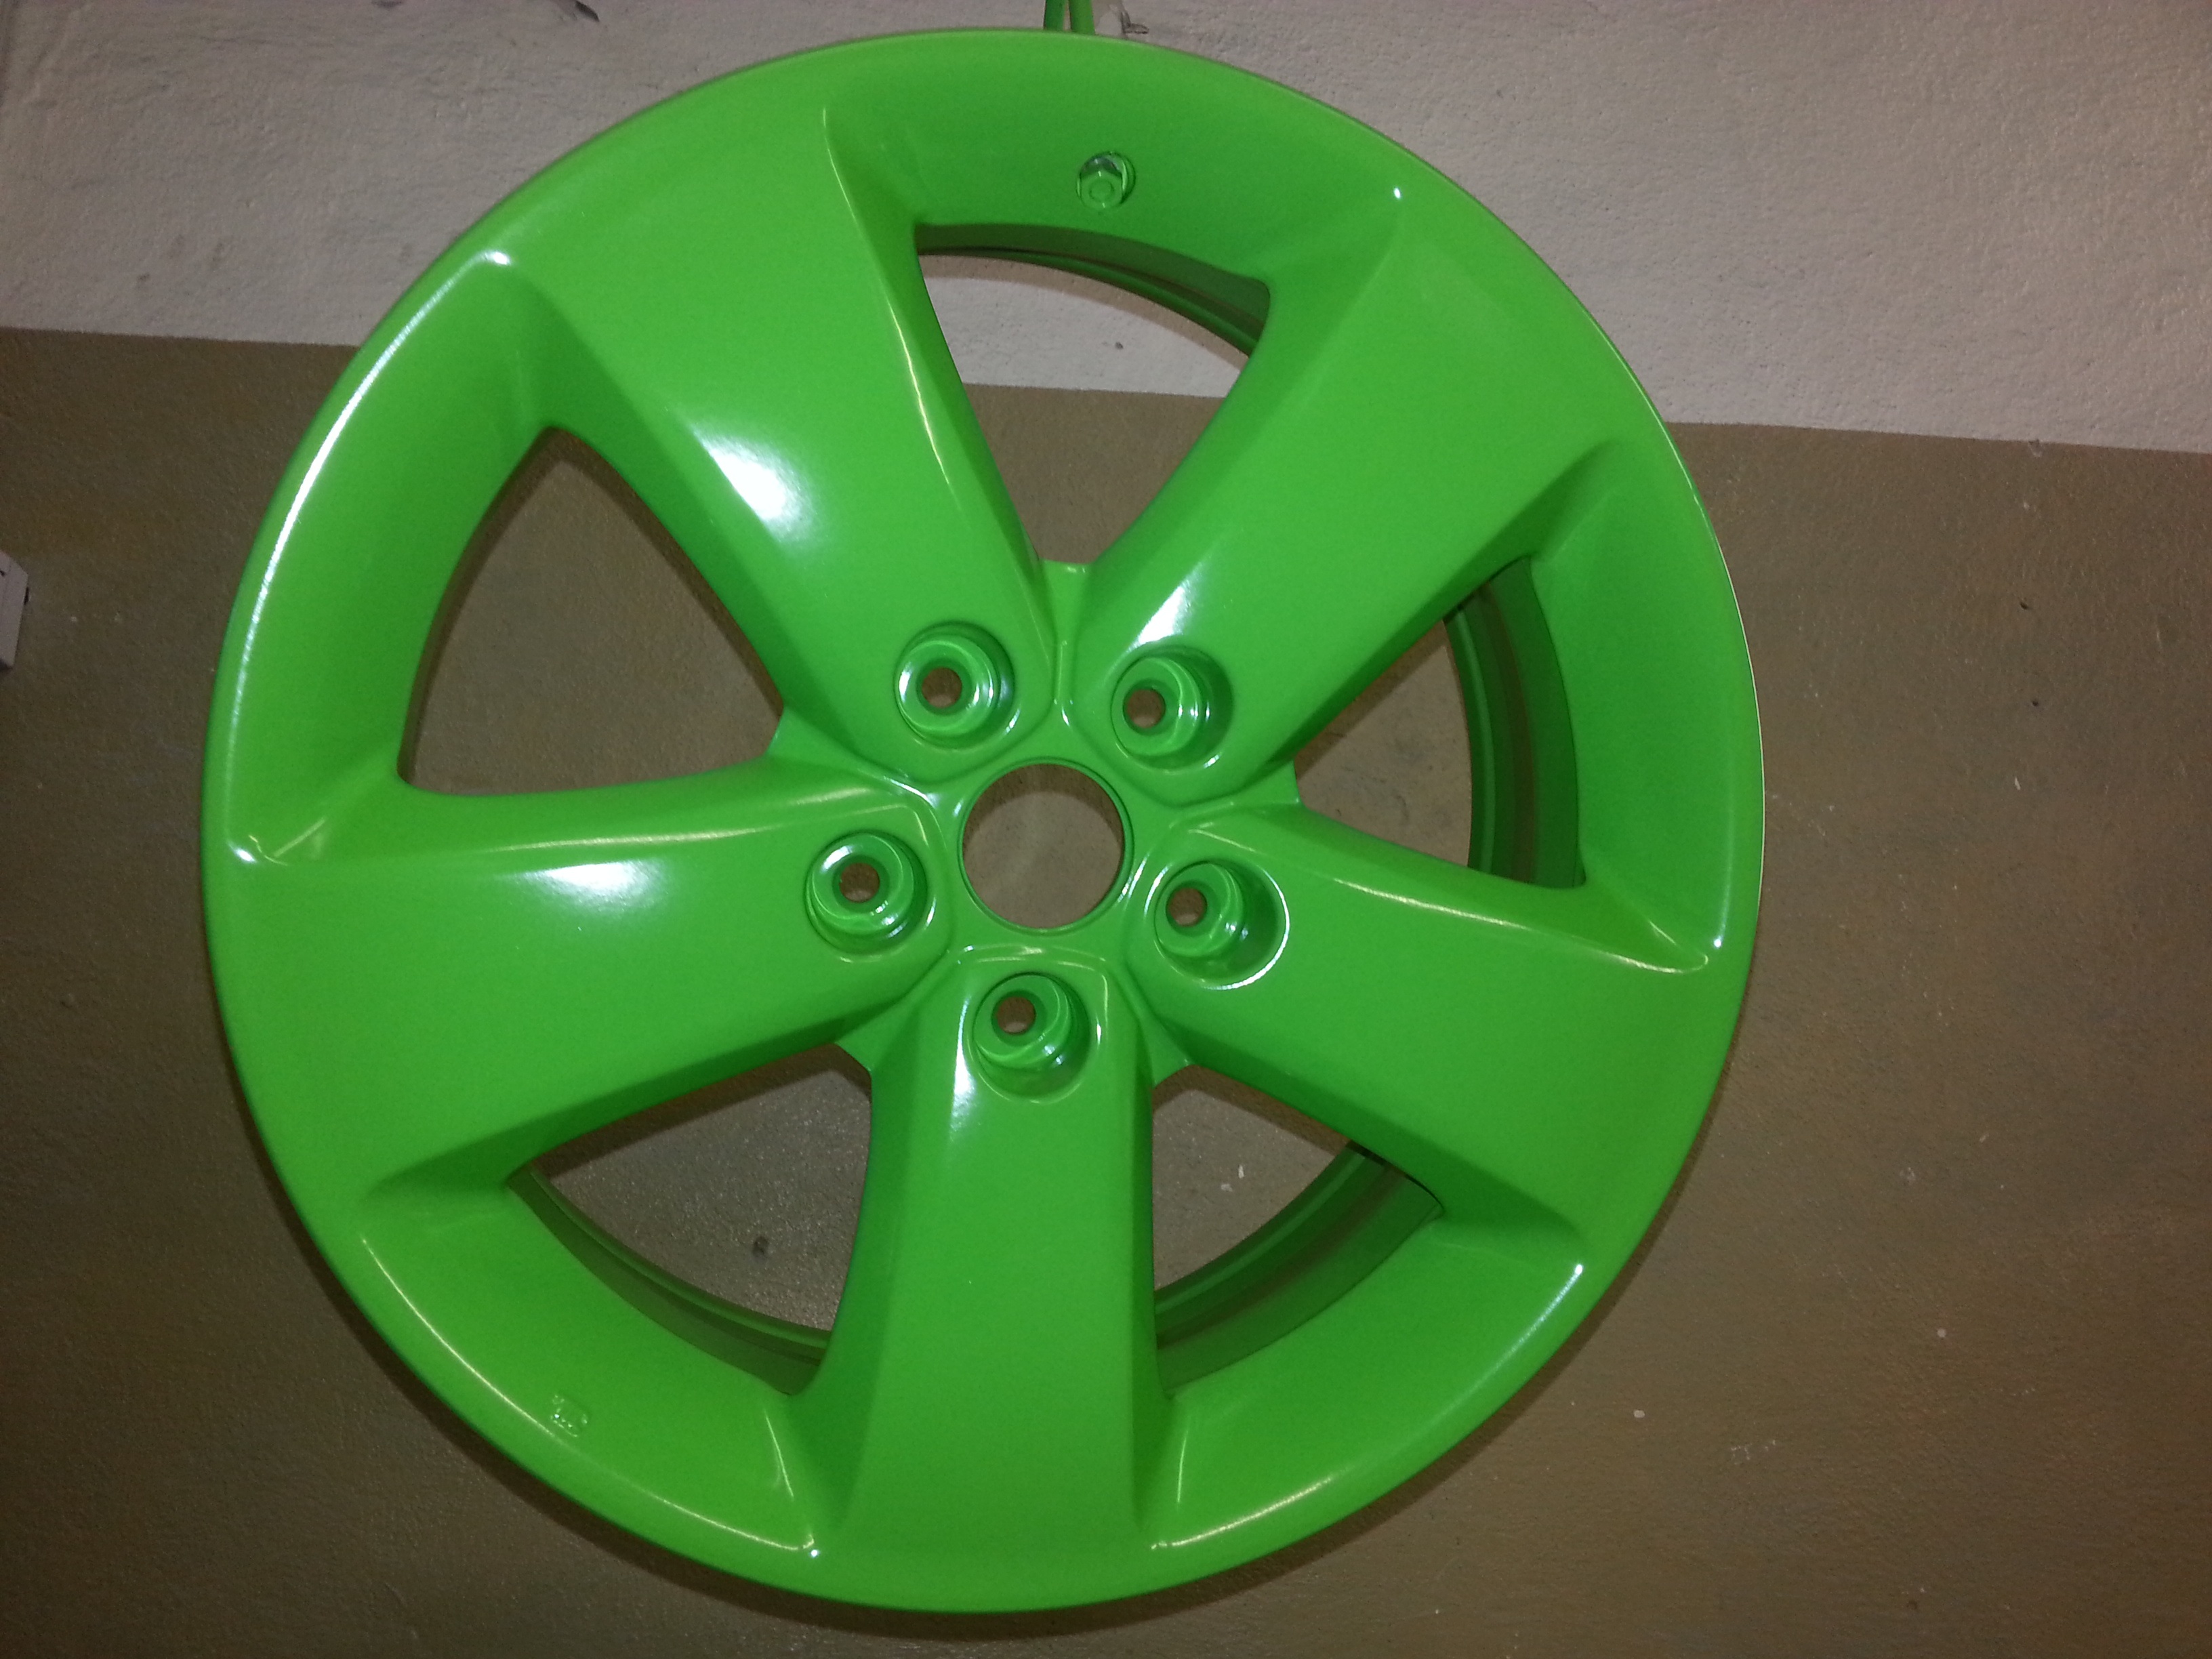
wheel, number, green, symbol, spoke, auto, steering wheel, circle, rim, hubcap, disc, auto part, powdered, powdercoated, wheel disc, automotive exterior